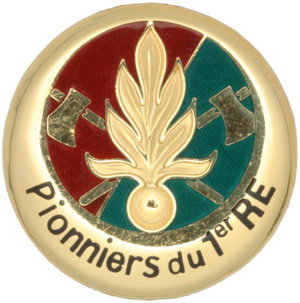
Insigne de tradition des pionniers du 1er Régiment étranger.
Au sein de la Légion étrangère, les traditions sont nombreuses et variées. Leur but est de cimenter et de créer un esprit de corps au sein de groupes d'hommes venus d'horizons différents, à la recherche de valeurs.